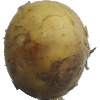
Label: Potato White 1